Hat Chapra King Edward High School

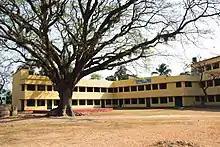
Hat Chapra King Edward High School main building

King Edward High School was established in 1841 by the Church Missionary Society (CMS) of England as their part of mission initiated to spreading the missionary education in colonial Bengal.